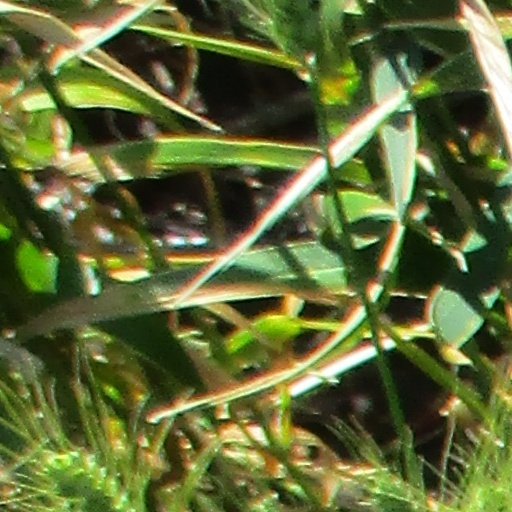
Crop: wheat